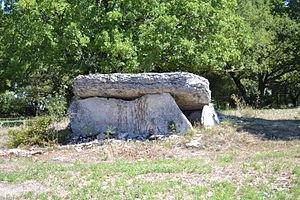
Dolmen de Peyre-Gagès, Calvignac, Lot
Calvignac est une commune française située dans le département du Lot, en région Occitanie.
Le département du Lot, et plus généralement l'ancien territoire du Quercy, se caractérise comme l'une des plus fortes concentrations de mégalithes en France avec une disproportion numérique très forte en faveur des dolmens, les menhirs y sont peu nombreux et leur authenticité parfois douteuse, quant aux cromlechs, on n'en recense qu'un seul exemplaire incontestable. On peut aussi y observer plusieurs dalles en mouvement, c'est-à-dire des dalles de pierre qui ont été déplacées de leur lieu d'extraction mais qui, pour une raison inconnue, ont été abandonnées en chemin avant utilisation.